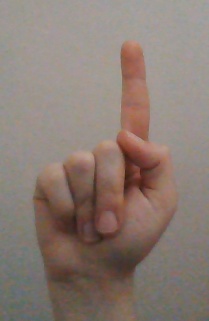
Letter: bb